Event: Nepal Earthquake
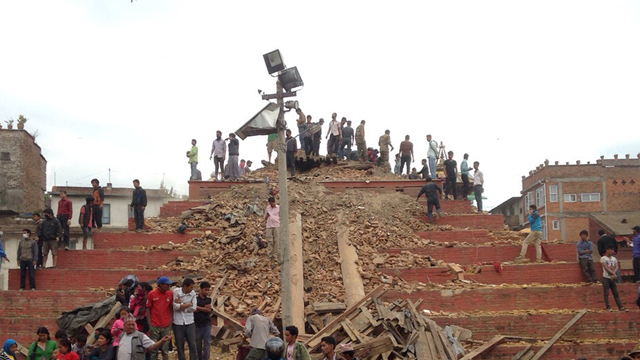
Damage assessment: damage